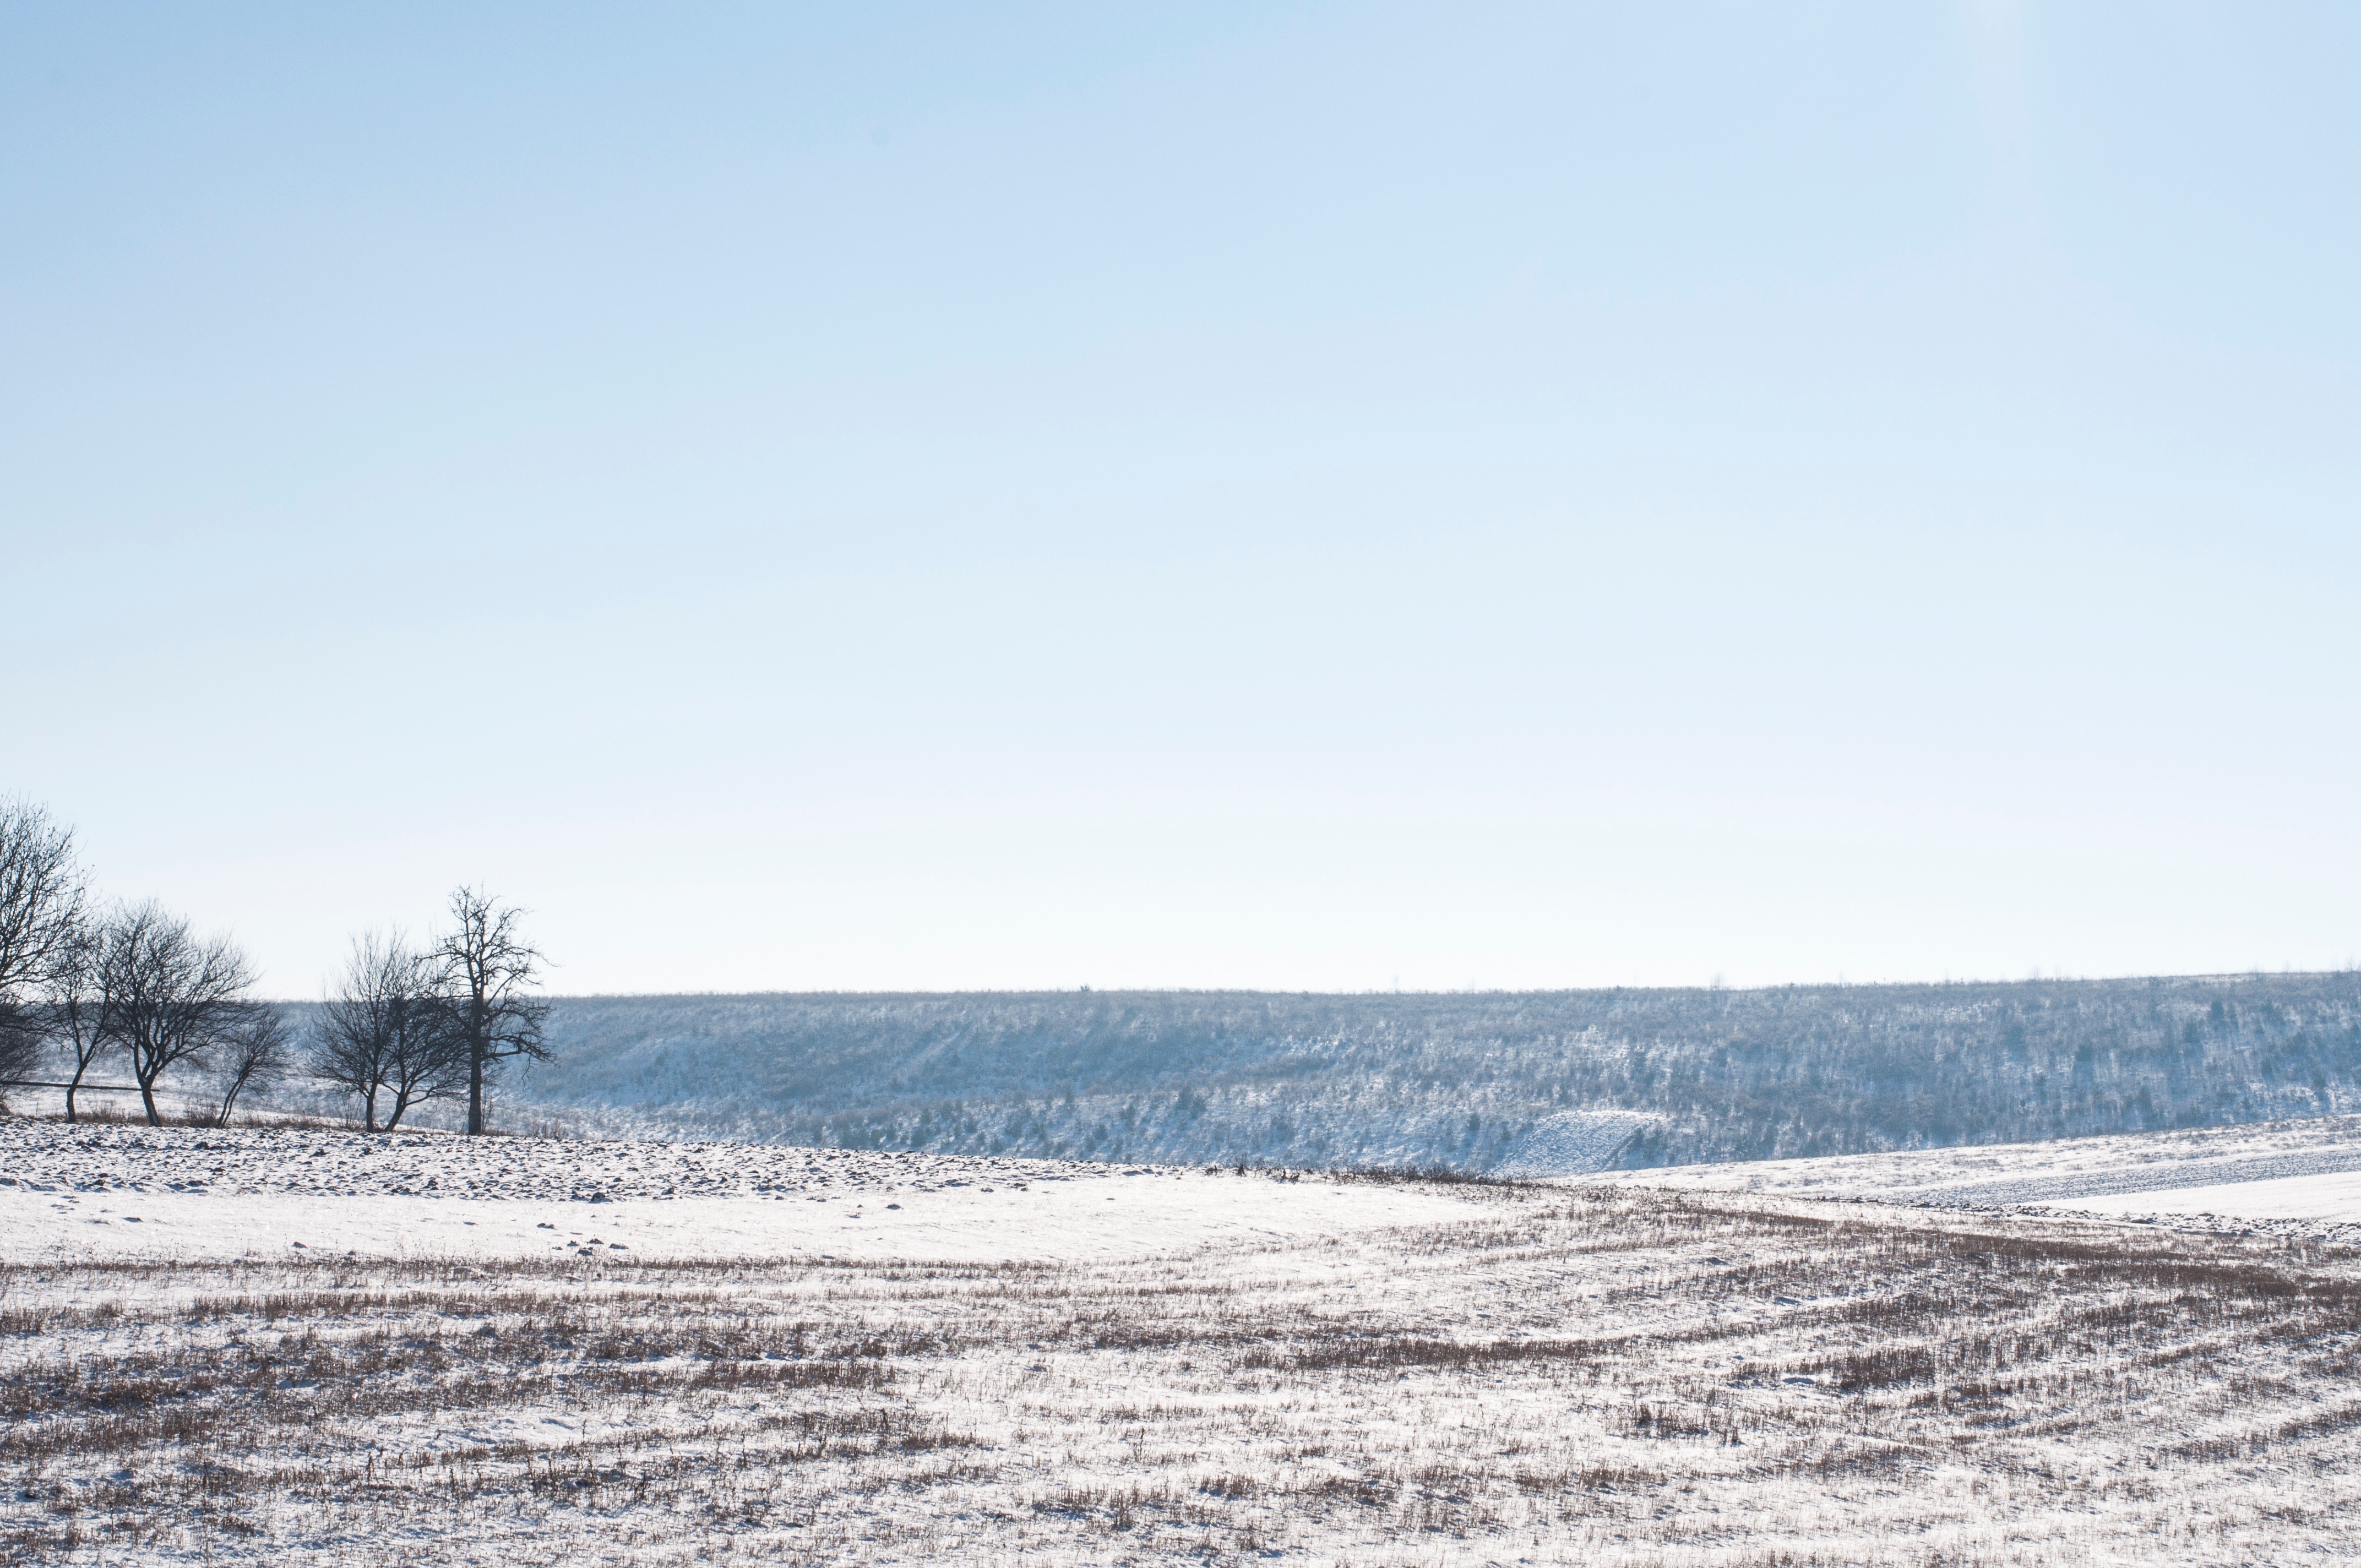
sea, horizon, snow, winter, shore, wave, weather, season, wind wave